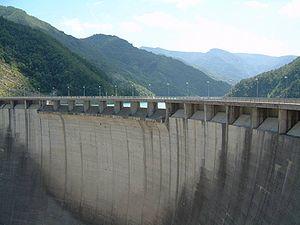
Situé sur la commune de Bagno di Romagna, Ridracoli est devenu un des lieux touristiques de la Romagne, dans la province de Forlì-Cesena, région d’Émilie-Romagne en Italie.